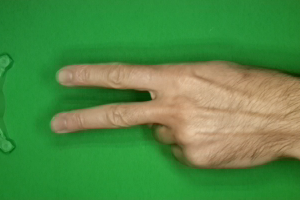
Label: scissors